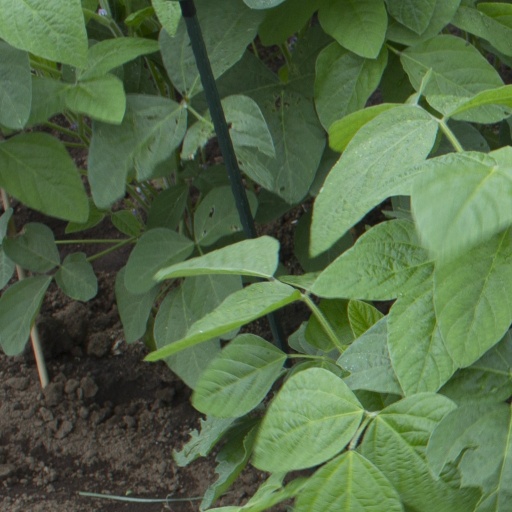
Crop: soybean